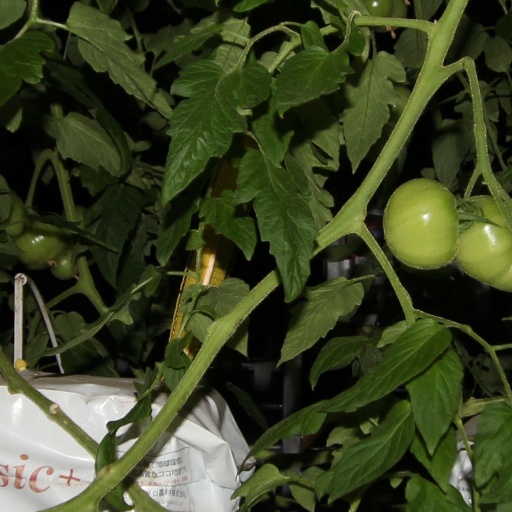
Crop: tomato